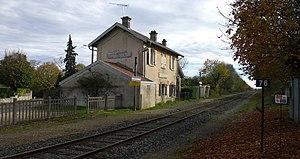
fr:Gare de Praye sous Vaudémont
La Gare de Praye-sous-Vaudémont est une gare ferroviaire française, fermée, de la ligne de Jarville-la-Malgrange à Mirecourt, située sur le territoire de la commune de Praye dans le département de Meurthe-et-Moselle, en région Grand Est.